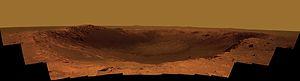
Santa Maria est un cratère d'impact météoritique martien qui se situe dans la région de Meridiani Planum et qui est connu pour avoir été visité du 15 décembre 2010 au 25 mars 2011 par le rover américain Opportunity du programme Mars Exploration Rover.